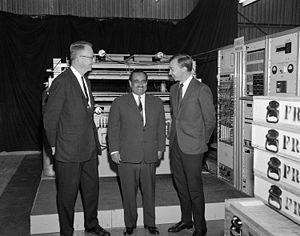
Ahmed Fakhry est un égyptologue égyptien qui a consacré une grande partie de sa vie aux oasis égyptiennes. Il fut un pionnier de la recherche archéologique en zone désertique.